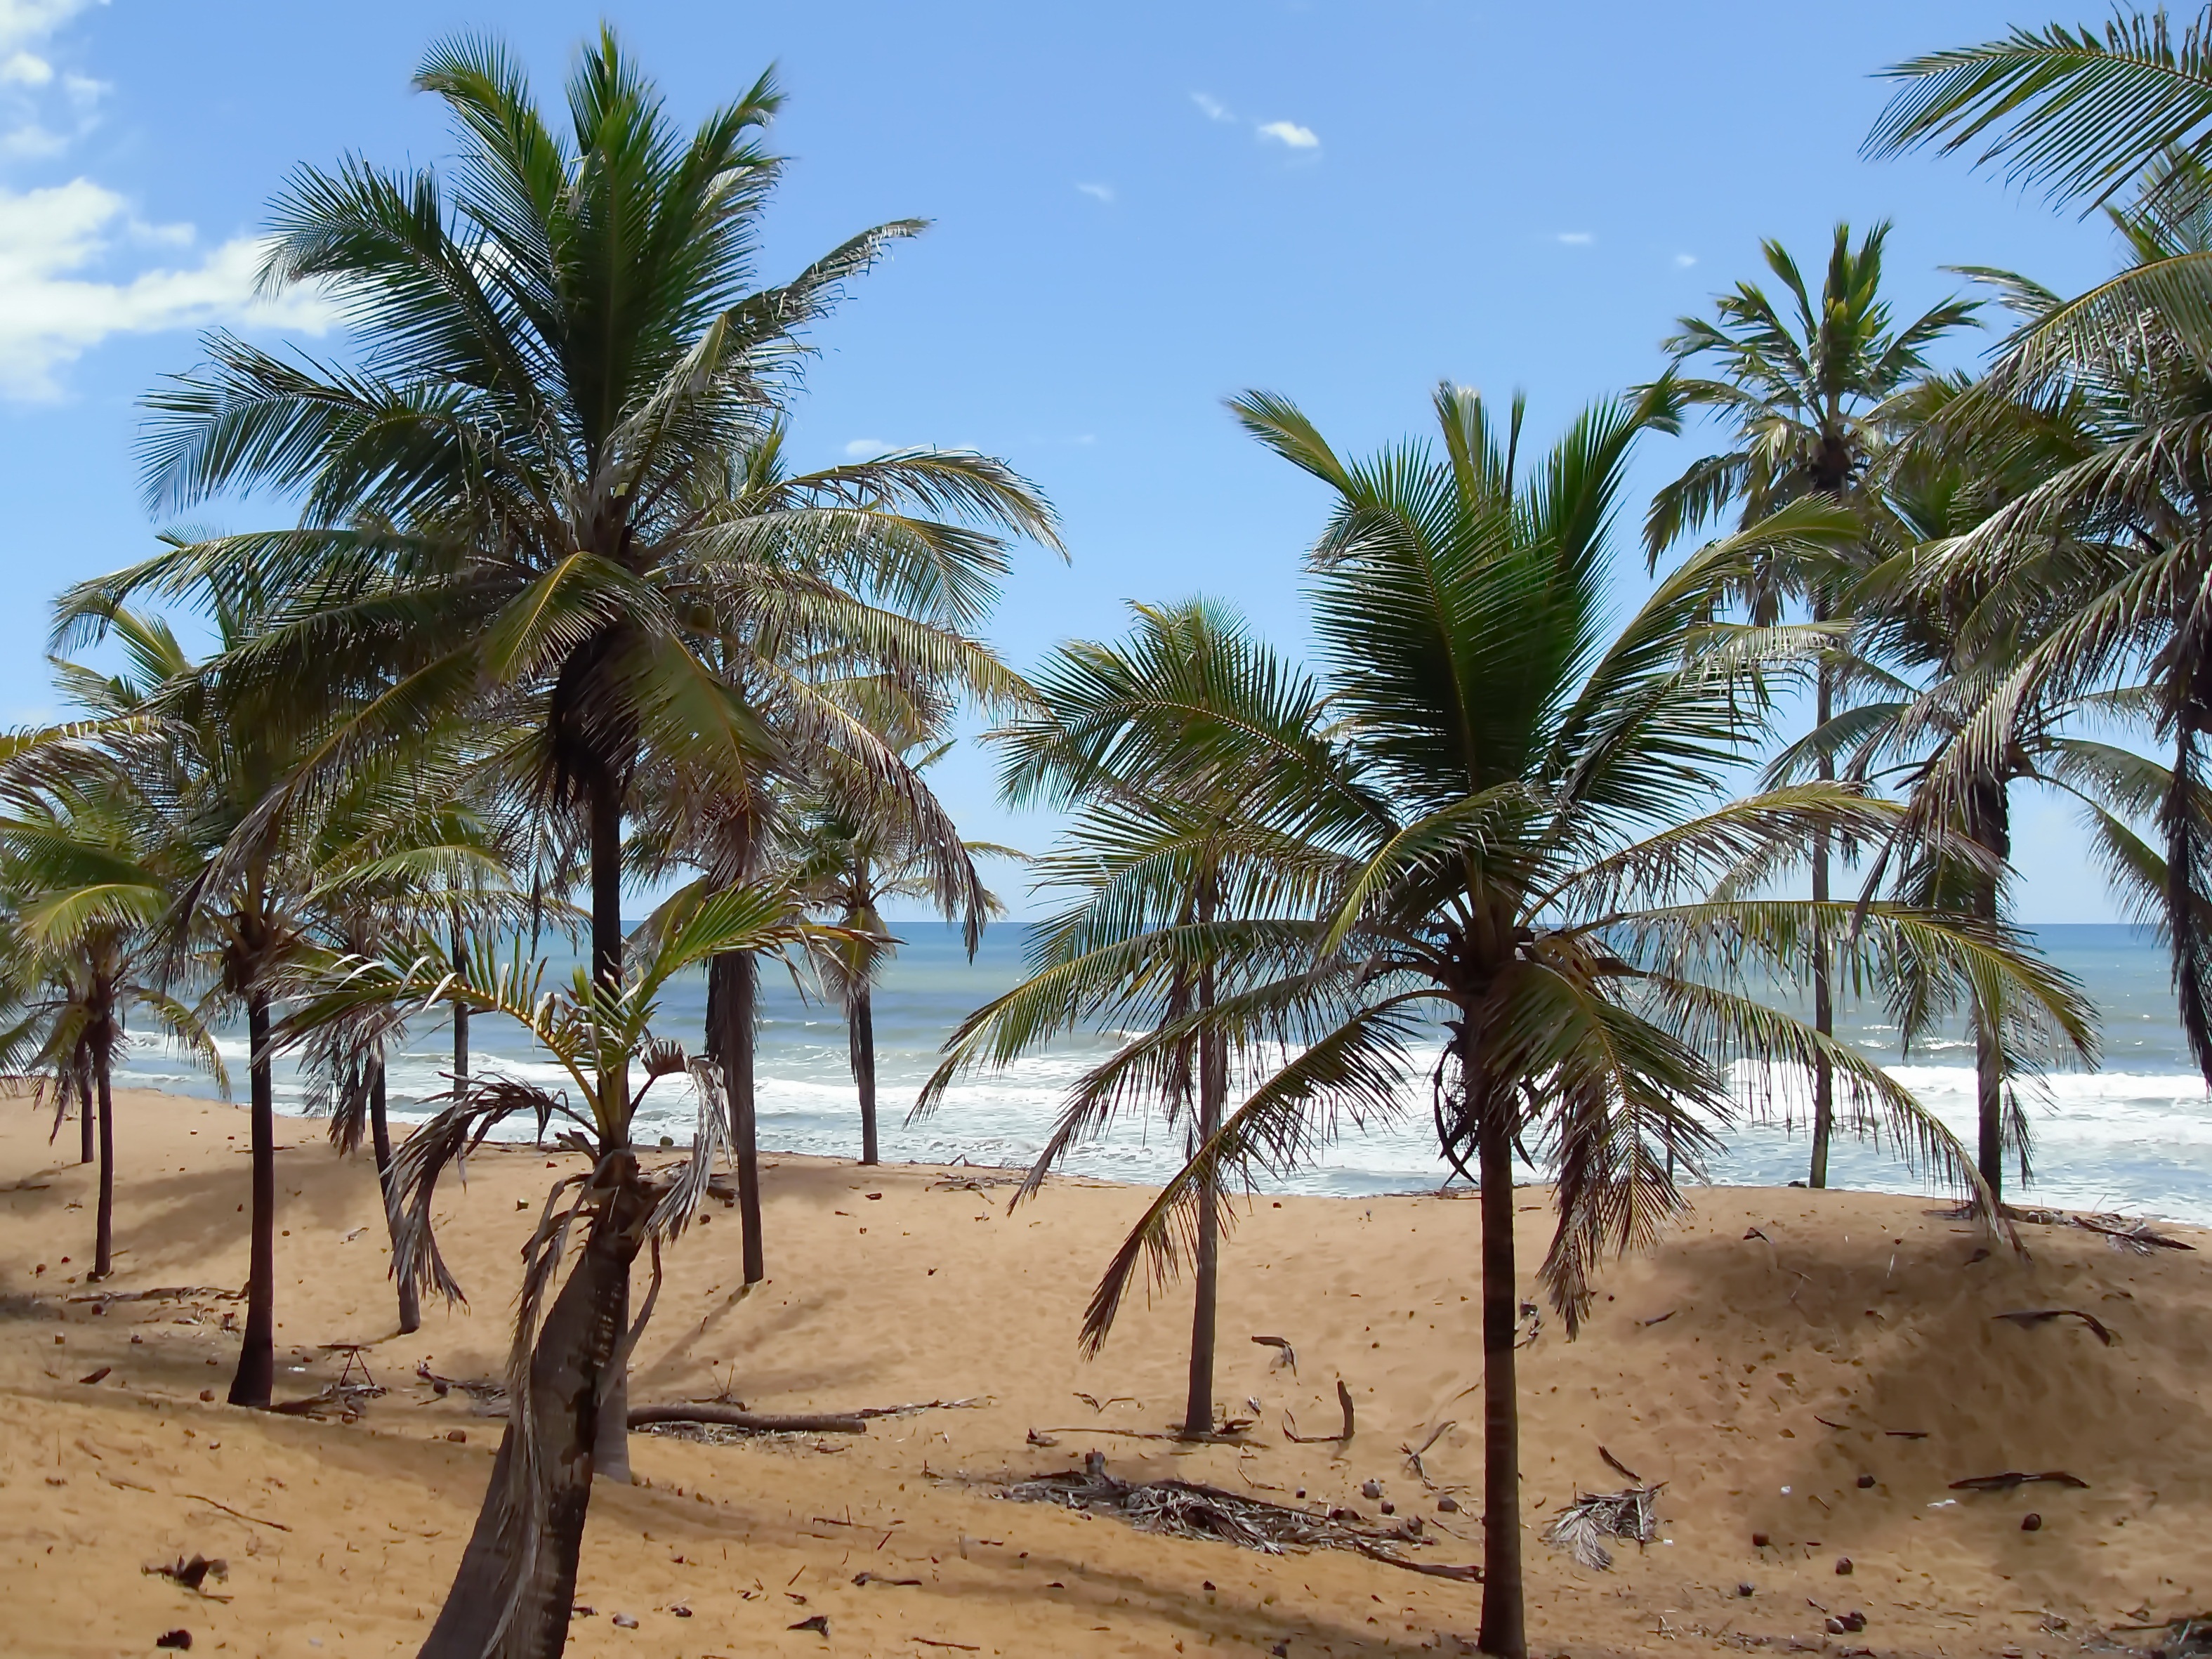
beach, sea, coast, tree, sand, vacation, tropical, body of water, dunes, atlantic, side, tropics, wadi, coconut trees, brazilwood, natural environment, arecales, palm family